Red-figure pottery

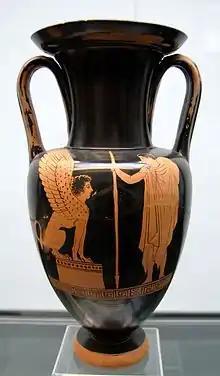
Oedipus and the sphinx, Nolan amphora by the Achilles Painter, "circa" 440/430 BC. Munich: Staatliche Antikensammlungen

Other influences on High Classical vase painting include the newly erected Parthenon and its sculptural decoration. This is especially visible in the depiction of garments; the material now falls more naturally, and more folds are depicted, leading to an increased "depth" of the depiction. The overall compositions were simplified even more. Artists placed special emphasis on symmetry, harmony, and balance. The human figures had returned to their earlier slenderness; they often radiate a self-absorbed, divine serenity.